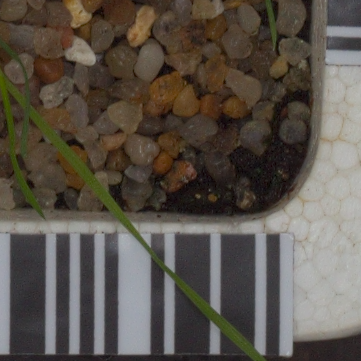
Label: loose_silkybent